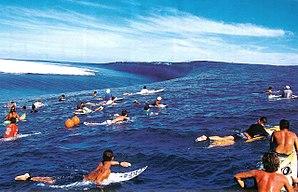
Spot de Teahupoo
Teahupo'o, prononcé [tjupo], est une ancienne commune associée maintenant à Taiarapu-Ouest à Tahiti sur la presqu'île de Tahiti Iti en Polynésie française.